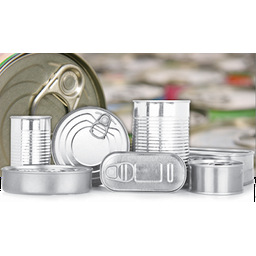
Label: metal